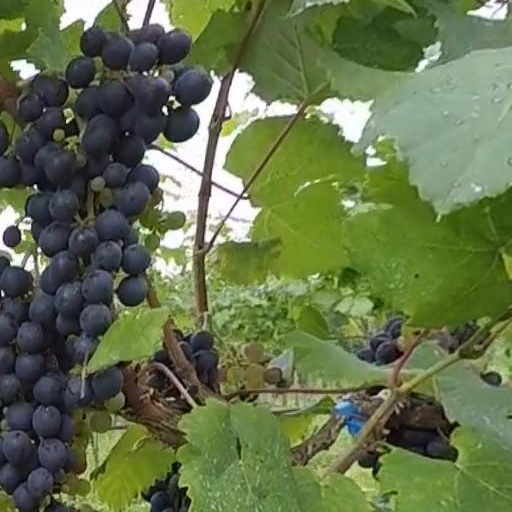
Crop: grape